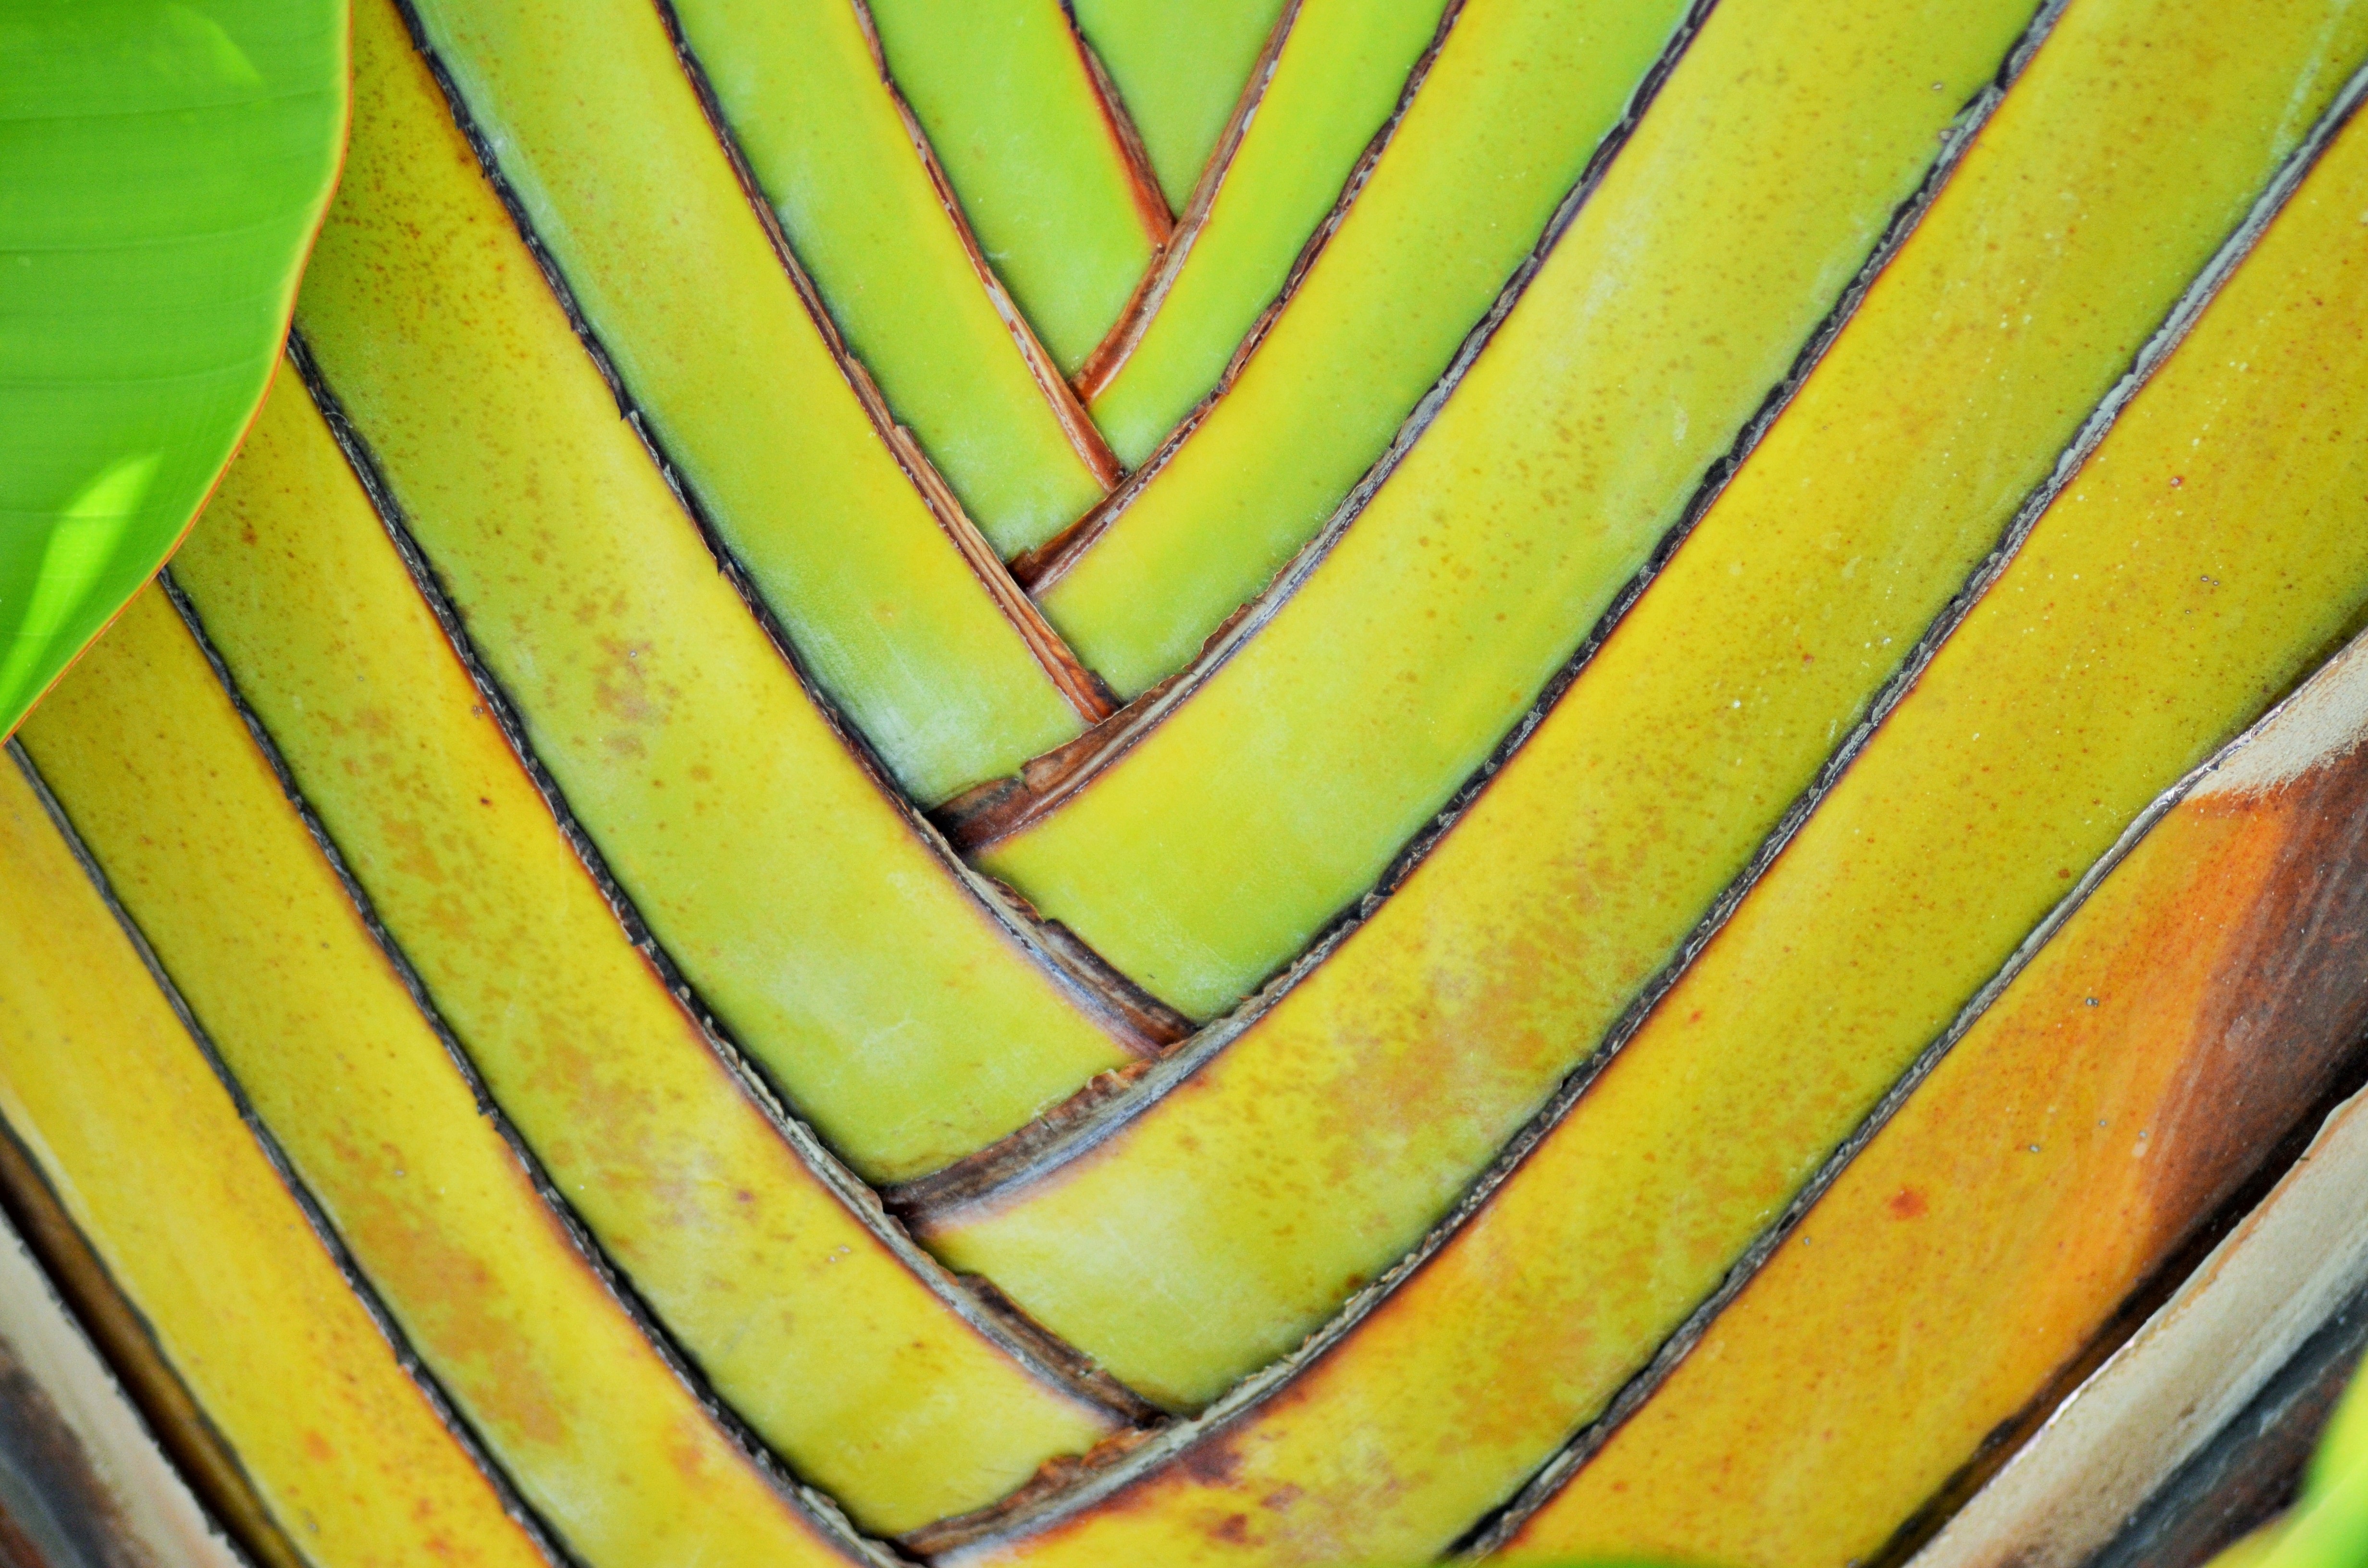
tree, nature, plant, fruit, sunlight, leaf, flower, line, food, green, produce, color, yellow, garden, banana, circle, plants, close up, leaves, branches, caribbean, tropics, macro photography, flowering plant, west indies, banana flowers, plant stem, land plant